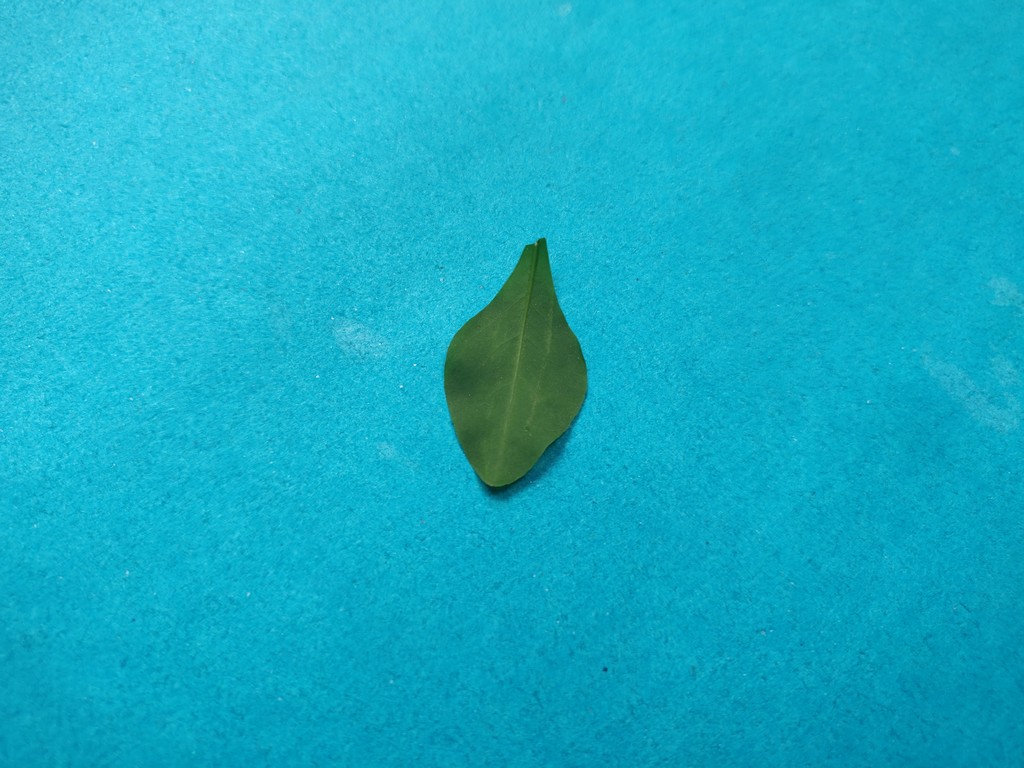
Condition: Healthy
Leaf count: single
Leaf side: back